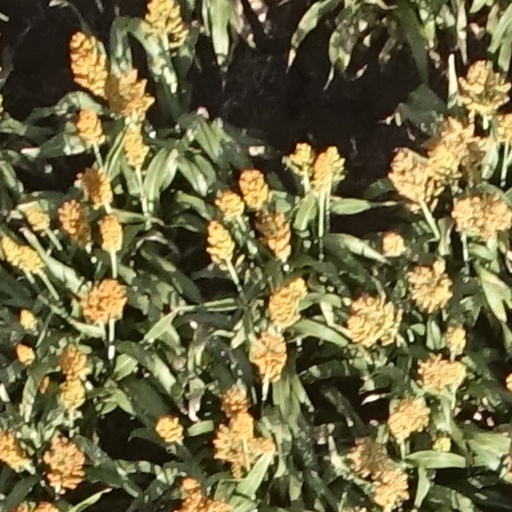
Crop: sorghum